Fremantle Customs House

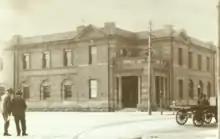
Photograph of the Customs House viewed from the south (corner of Cliff and Phillimore streets)

It was built on the corner of Cliff and Phillimore streets on the site of the old railway station, a location selected by William Lyne (and recommended by the Fremantle Citizens League). William Hedges also lobbied in support of the location.